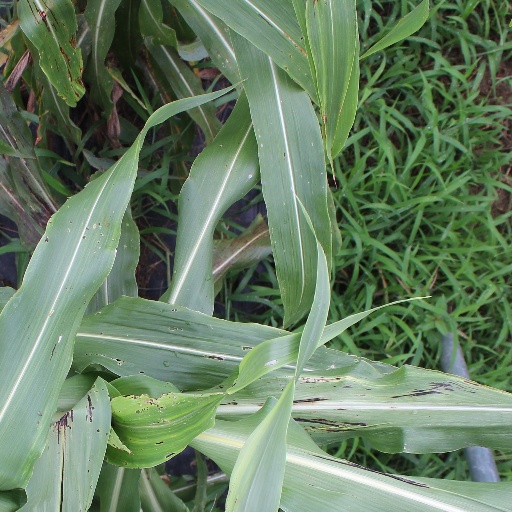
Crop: sorghum